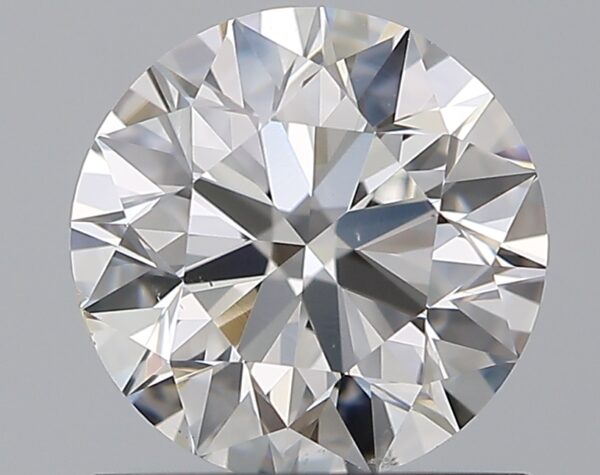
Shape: round
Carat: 1
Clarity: VS2
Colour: G
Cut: EX
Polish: EX
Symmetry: EX
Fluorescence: N
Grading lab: GIA
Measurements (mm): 6.32 x 6.36 x 3.99